Dracunculus (nematode)

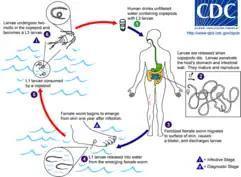
The life cycle of "Dracunculus medinensis"

Just four "Dracunculus" species are known to infect mammals, of which the best known is the human parasite "D. medinensis". Historically spread across Africa and South Asia, a major eradication effort has restricted "D. medinensis" to just Chad, Ethiopia, Mali, and South Sudan. Case numbers have similarly fallen, from an estimated 3.5 million per year at the 1986 start of the eradication program, to just 15 in 2021. "D. medinensis" is now most common in dogs, particularly in Chad, where it may spread via fish or frogs as paratenic hosts.